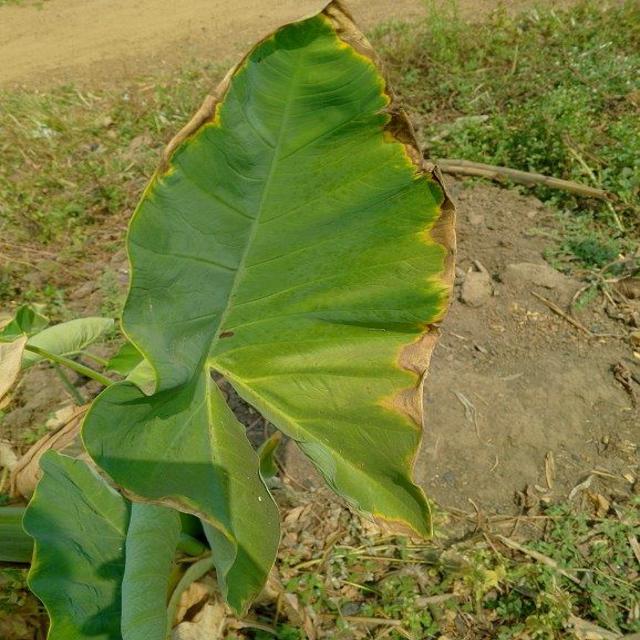
Label: Late_Blight